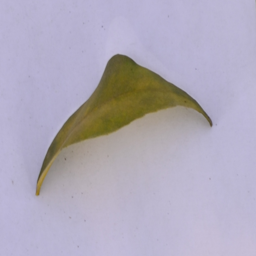
Plant part: leaf
Disease: greening